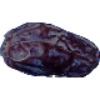
Label: Dates 1